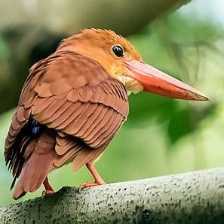
Species: RUDY KINGFISHER
Scientific name: HALCYON COROMANDA